Elleston Trevor

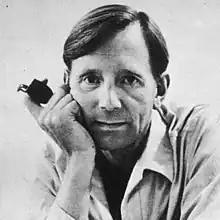
The author in 1970

Elleston Trevor (17 February 1920 – 21 July 1995) was a British novelist and playwright who wrote under several pseudonyms. Born Trevor Dudley-Smith, he eventually changed his name to Elleston Trevor. Trevor worked in many genres, but is principally remembered for his 1964 adventure story "The Flight of the Phoenix", written as Elleston Trevor, and for a series of Cold War thrillers featuring the British secret agent Quiller, written under the pseudonym Adam Hall.